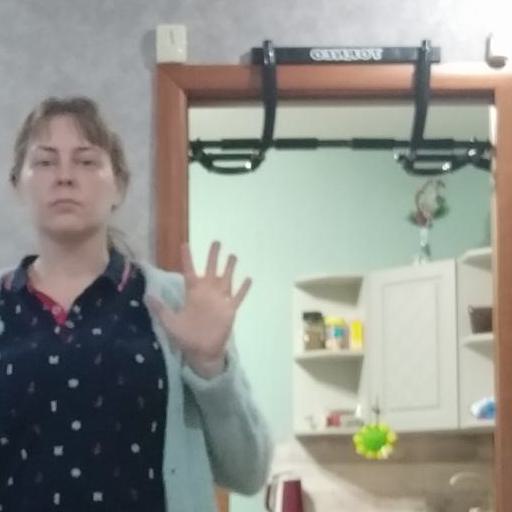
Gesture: palm